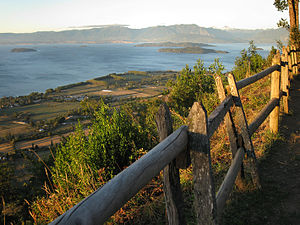
Los Ríos (region)
Ranco-søen i Los Ríos
Los Ríos er en af Chiles regioner og har nummer XIV på den officielle liste. Los Ríos er en af de senest dannede regioner, idet den først trådte i funktion i 2007. Den blev dannet ved, at man tog Valdivia-provinsen ud af Los Lagos og gjorde den til en selvstændig region. Samtidig opdelte man provinsen, så den nye region fik to provinser.